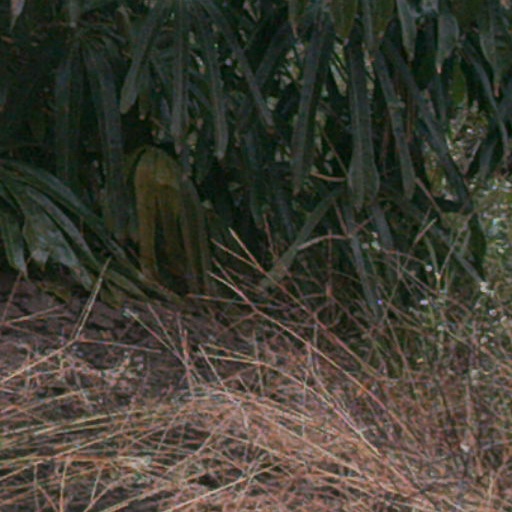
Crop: cassava